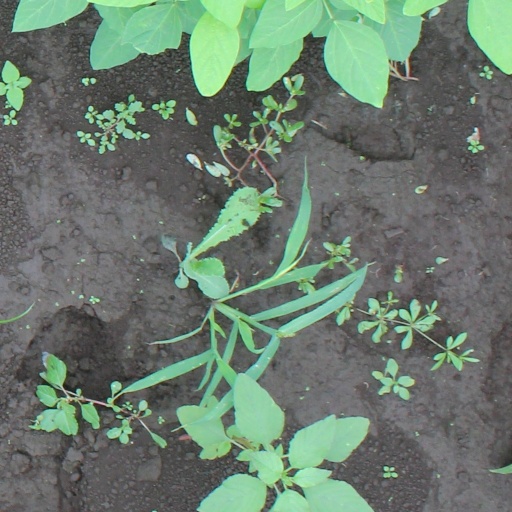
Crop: soybean